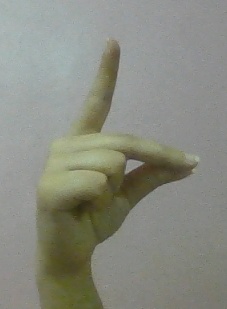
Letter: ta